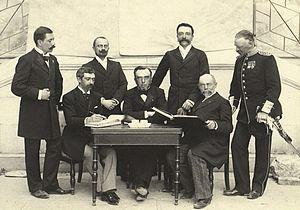
Membres du COmité olympique de 1896, Coubertin, WIllibald Geghardt de Berlin debout, Guth-Jarkovsky de Bohème, Kemeny de Hongrie, Victor Balck de Suède, Dimitrios Vikelas au centre, A.Boutovsky de Russie. Հայերեն: 1896 թվականի Ամառային օլիմպիական խաղերի միջազգային կոմիտեն Polski: Igrzyska Olimpijskie w 1896, Ateny. MKOL, Od lewej do prawej: Gebhardt, Guth-Jarkovsky (Bohemia), Kemeny (Węgry), Balck (Szwecja)